History of Croatia

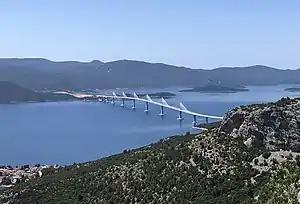
Pelješac Bridge in June 2022.

The Axis occupation of Yugoslavia in 1941 allowed the Croatian radical right Ustaše to come into power, forming the "Independent State of Croatia" ("Nezavisna Država Hrvatska", NDH), led by Ante Pavelić, who assumed the role of "Poglavnik". Following the pattern of other fascist regimes in Europe, the Ustaše enacted racial laws and formed eight concentration camps targeting minority Serbs, Romas, and Jewish populations, as well as Croatian and Bosnian Muslim opponents of the regime. The biggest concentration camp was Jasenovac in Croatia. The NDH had a program, formulated by Mile Budak, to purge Croatia of Serbs, by "killing one third, expelling the other third and assimilating the remaining third". The main targets for persecution were the Serbs, of whom approximately 330,000 were killed.